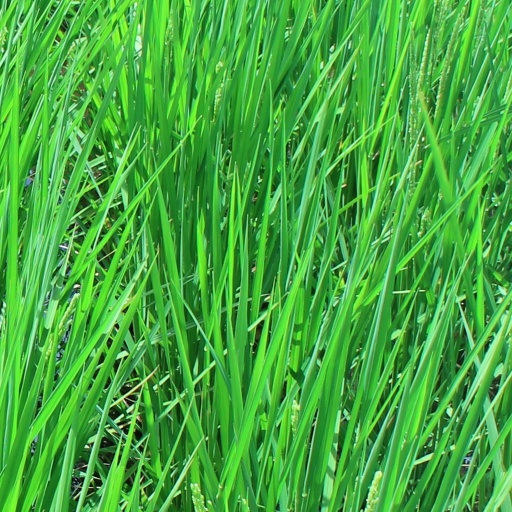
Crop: rice